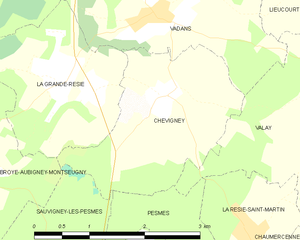
Carte des communes françaises